Charles Merlin

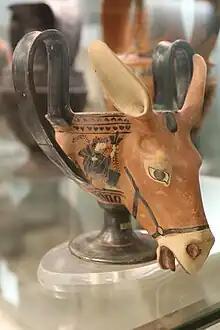
An Athenian, sold by Merlin to the British Museum in 1876

Merlin has been termed a significant figure in the identification and trafficking of antiquities between Athens and London. He maintained a close professional relationship with Charles Newton, himself a former British consul in the eastern Mediterranean, who was appointed as the British Museum's Keeper of Greek and Roman Antiquities in 1861. Newton made heavy use of British consuls as conduits for the acquisition of antiquities, drawing up in 1863 a list of instructions for those working in the Aegean which became part of the Foreign Office's official instructions to its consuls. Gunning and Vlami have credited Merlin's career to Newton's support. While in Athens, Merlin maintained a regular correspondence with Newton by letter.